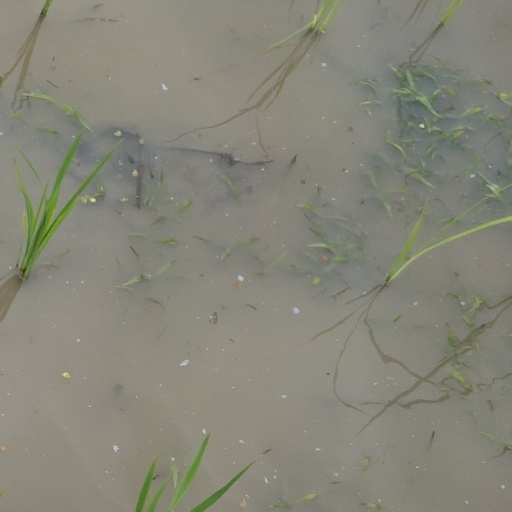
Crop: rice